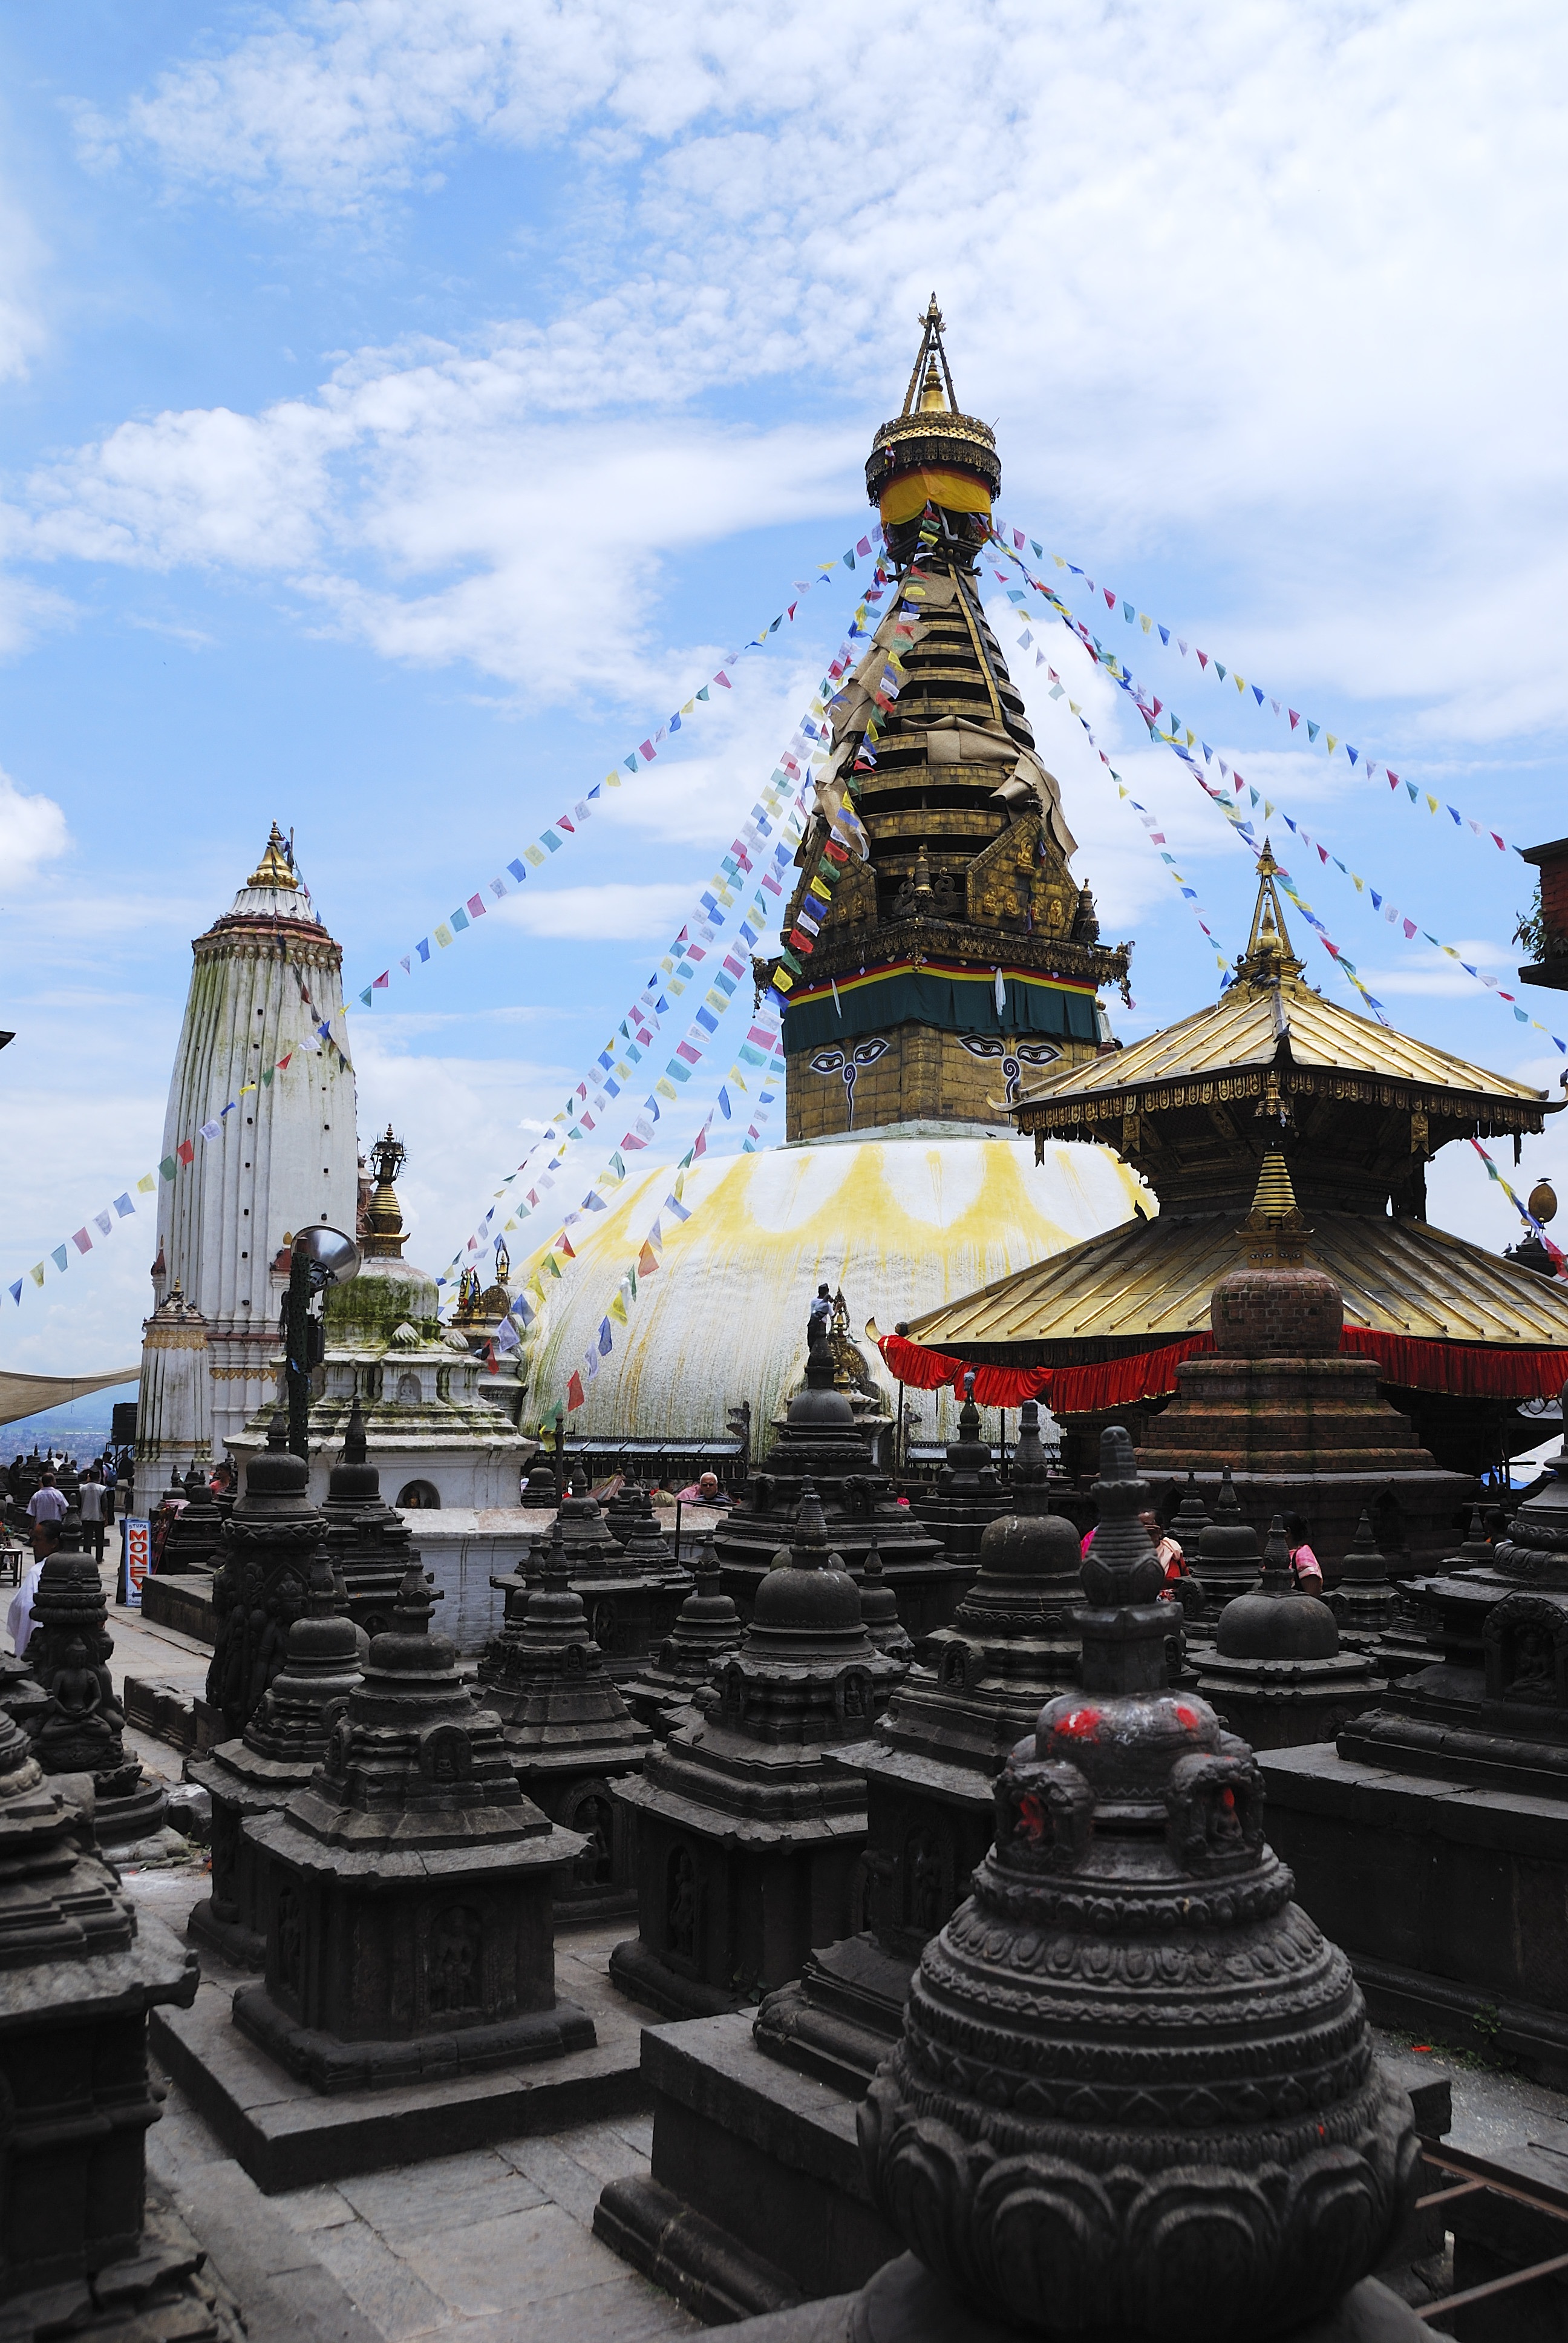
monument, travel, statue, tower, buddhism, asia, landmark, place of worship, nepal, temple, culture, india, hindu temple, boudhanath